183rd (Mixed) Heavy Anti-Aircraft Regiment, Royal Artillery

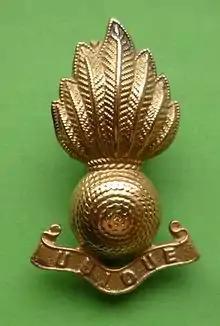
Brass collar badge of the Royal Artillery

A week after 'Overlord' began on D-Day (6 June), the Germans began launching V-1 flying bombs, codenamed 'Divers', against London. V-1s (known to Londoners as 'Doodlebugs') presented AA Command's biggest challenge since The Blitz of 1940–41. Defences had been planned against this new form of attack (Operation Diver), but the missiles' small size, high speed and awkward height presented a severe problem for AA guns. 2 AA Group's HAA batteries left their 'Overlord' sites and moved to pre-planned sites across the 'funnel' of V-1 flightpaths. However, the initial results were disappointing, and after a fortnight AA Command changed its tactics. The HAA gun belt was moved to the coast and interlaced with LAA guns to hit the missiles out to sea, where the gun-laying radar worked best and where a 'downed' V-1 would cause no damage. This new belt was divided into six brigade sectors, 43 AA Bde taking charge of one sector, with 183rd (M) HAA Rgt under command. The whole process involved the movement of hundreds of guns and vehicles and thousands of servicemen and women, but a new 8-gun site could be established in 48 hours. After moving the mobile 3.7-inch HAA guns to the coast, these were progressively replaced by the static Mark IIC model, which had power traverse that could more quickly track the fast-moving targets, accompanied by the most sophisticated Radar No 3 Mark V (the SCR-584 radar set) and No 10 Predictor (the all-electric Bell Labs AAA Computer). These were emplaced on temporary 'Pile platforms' named after the C-in-C of AA Command. The introduction of VT Proximity fuzes also increased the 'kill rate'. The guns were constantly in action, but success rates against the 'Divers' steadily improved, until over 50 per cent of incoming missiles were destroyed by gunfire or fighter aircraft. This phase of Operation Diver ended in September after the V-1 launch sites in Northern France had been overrun by 21st Army Group.